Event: Nepal Earthquake
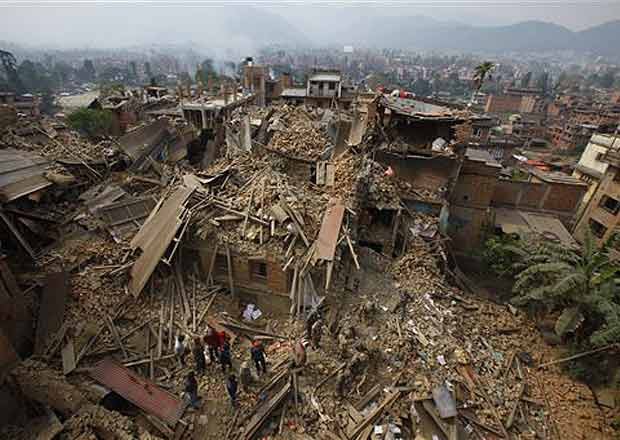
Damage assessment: damage